Toxteth

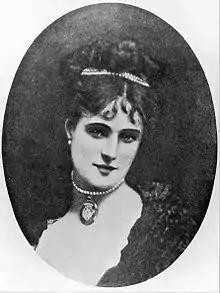
Catherine Walters

The local railway station is Brunswick, located on Sefton Street in the south-western extremity of the district. The station is on the Northern Line of the Merseyrail network with trains departing to Southport via Liverpool city centre and to Hunts Cross.